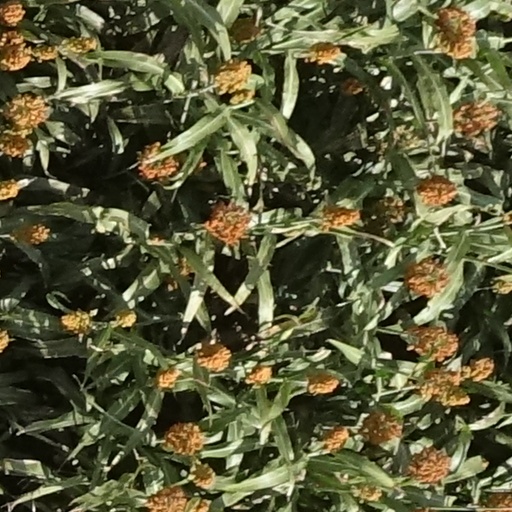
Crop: sorghum